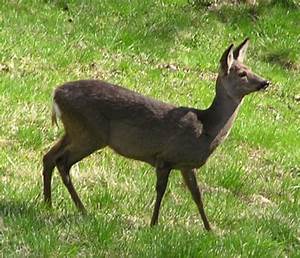
Label: scoiattolo